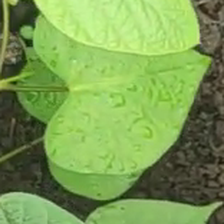
Weed species: Obscure_morning _glory(Ipomoea obscura)